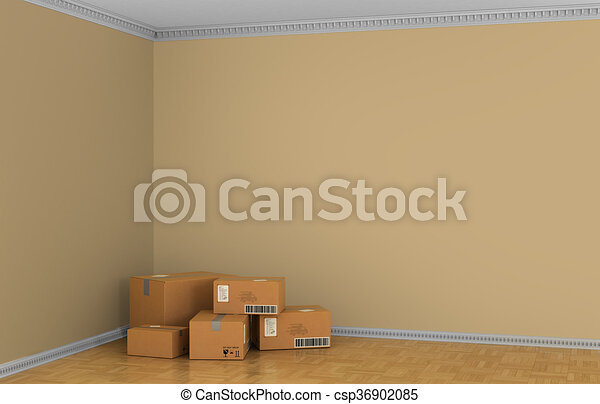
Label: cardboard